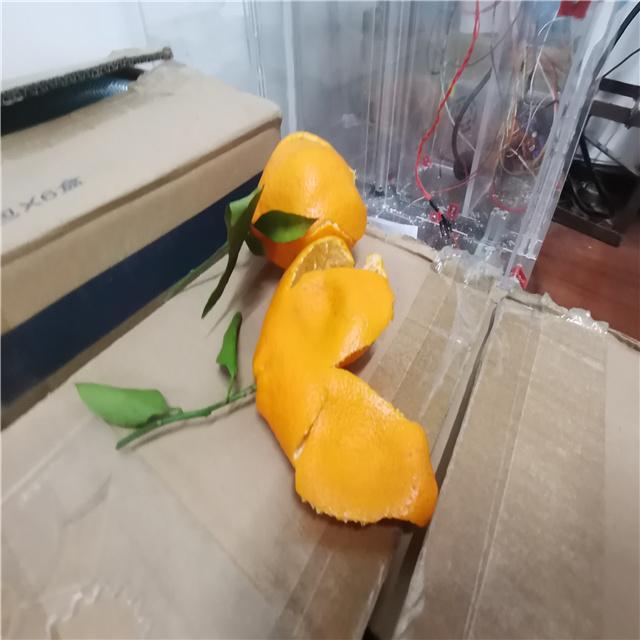
Label: peels